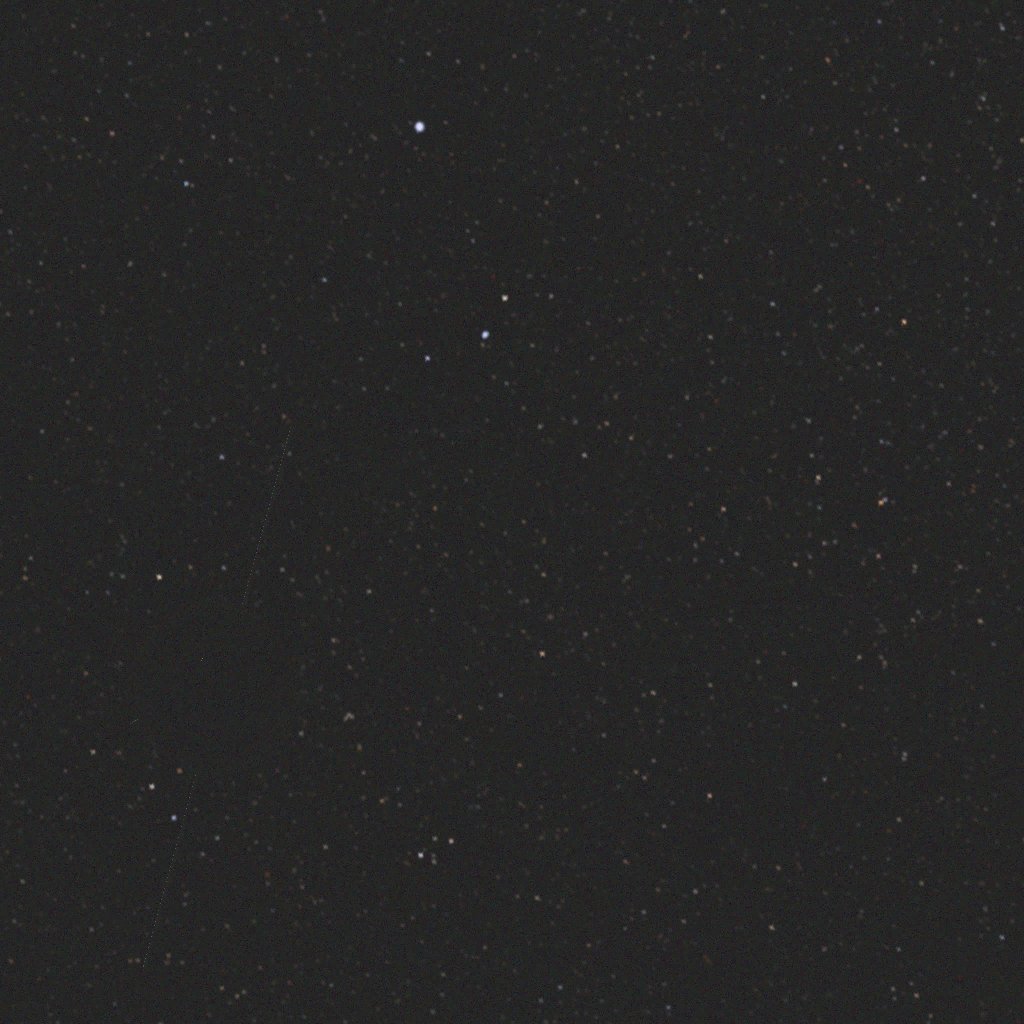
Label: double_star